The Dearborn Inn

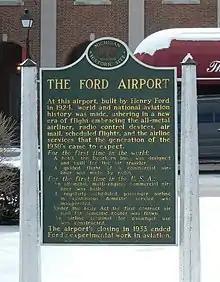
Historical Marker on the hotel grounds

In 1960, two motor lodges were completed, adding another 54 rooms to The Dearborn Inn complex. Named after two geniuses of American ingenuity admired by Henry Ford, the Burbank House (in honor of horticulturalist Luther Burbank) and the McGuffey House (in honor of Dr. William Holmes McGuffey, author of the "McGuffey Readers") were designed to offer larger rooms and suites for families and bridal couples.